San Angelo, Texas

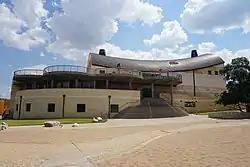
San Angelo Museum of Fine Arts

The San Angelo Museum of Fine Arts opened in 1999 in downtown San Angelo on the banks of the Concho River, built with local limestone and end-grain Texas mesquite. It attracts over 85,000 visitors a year, and is home to the National Ceramic Competition.